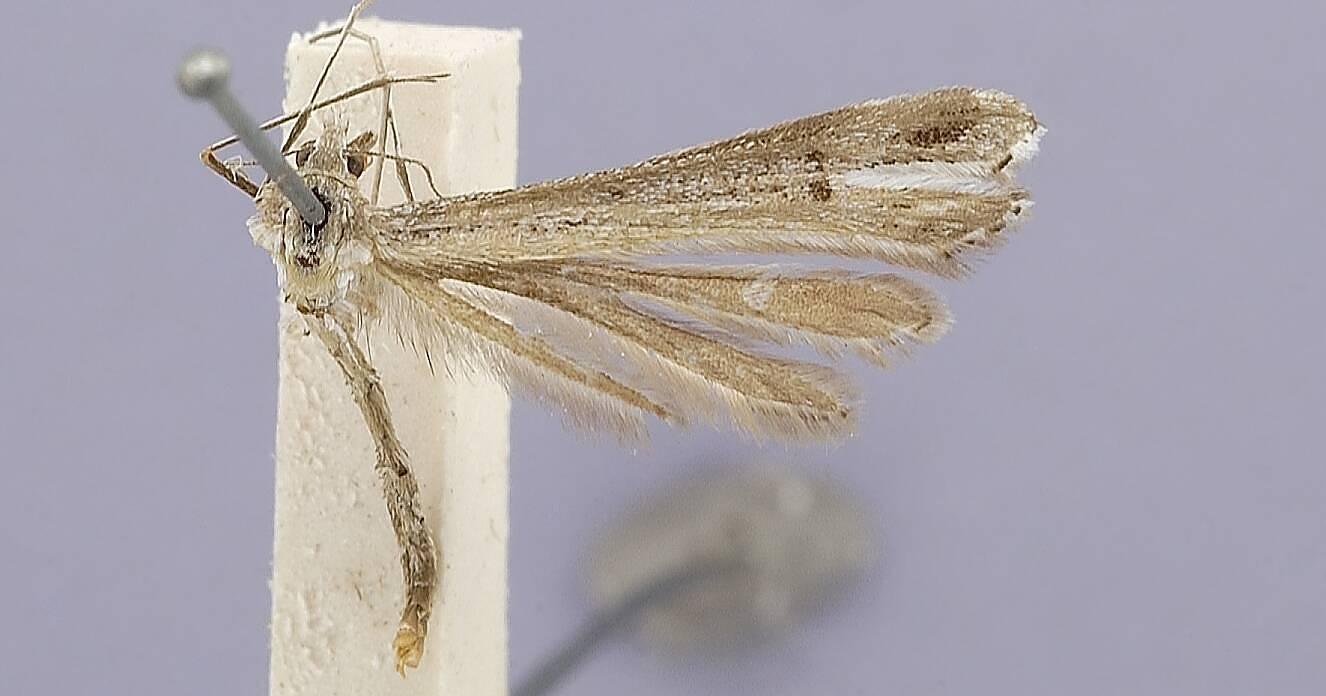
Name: Mimeseoptilus exclamationis
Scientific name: Mimeseoptilus exclamationis Walsingham, 1880
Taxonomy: Animalia, Arthropoda, Insecta, Lepidoptera, Pterophoridae, Pterophorinae
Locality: [Not Stated], California, United States
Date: [Not Stated]